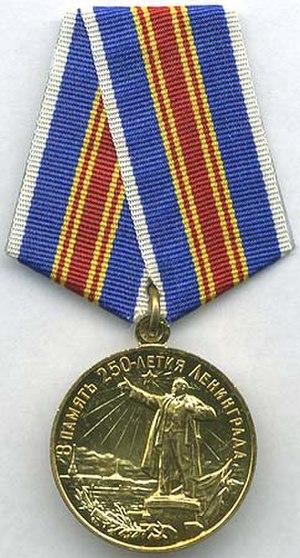
Les décorations dans cette liste sont des décorations de l'ex-Union Soviétique décernées pour reconnaître des réalisations militaires et civiles. Certaines de ces récompenses ont été abolies suite à la dissolution de l'Union soviétique, alors que d'autres sont conservées par la Fédération de Russie à partir de 1991 et furent simplement retravaillées afin d'abroger les signes communistes.